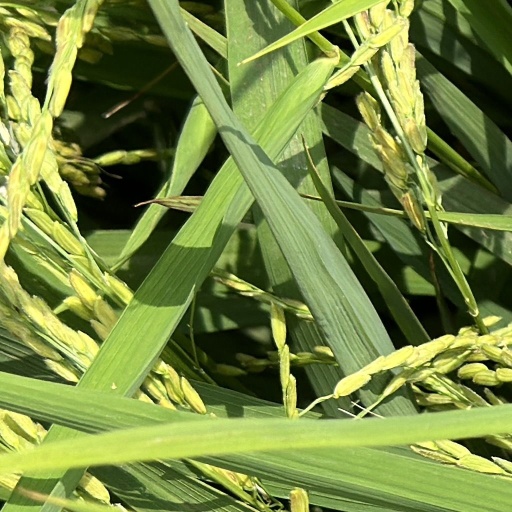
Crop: rice